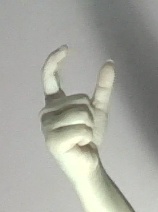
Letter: nun